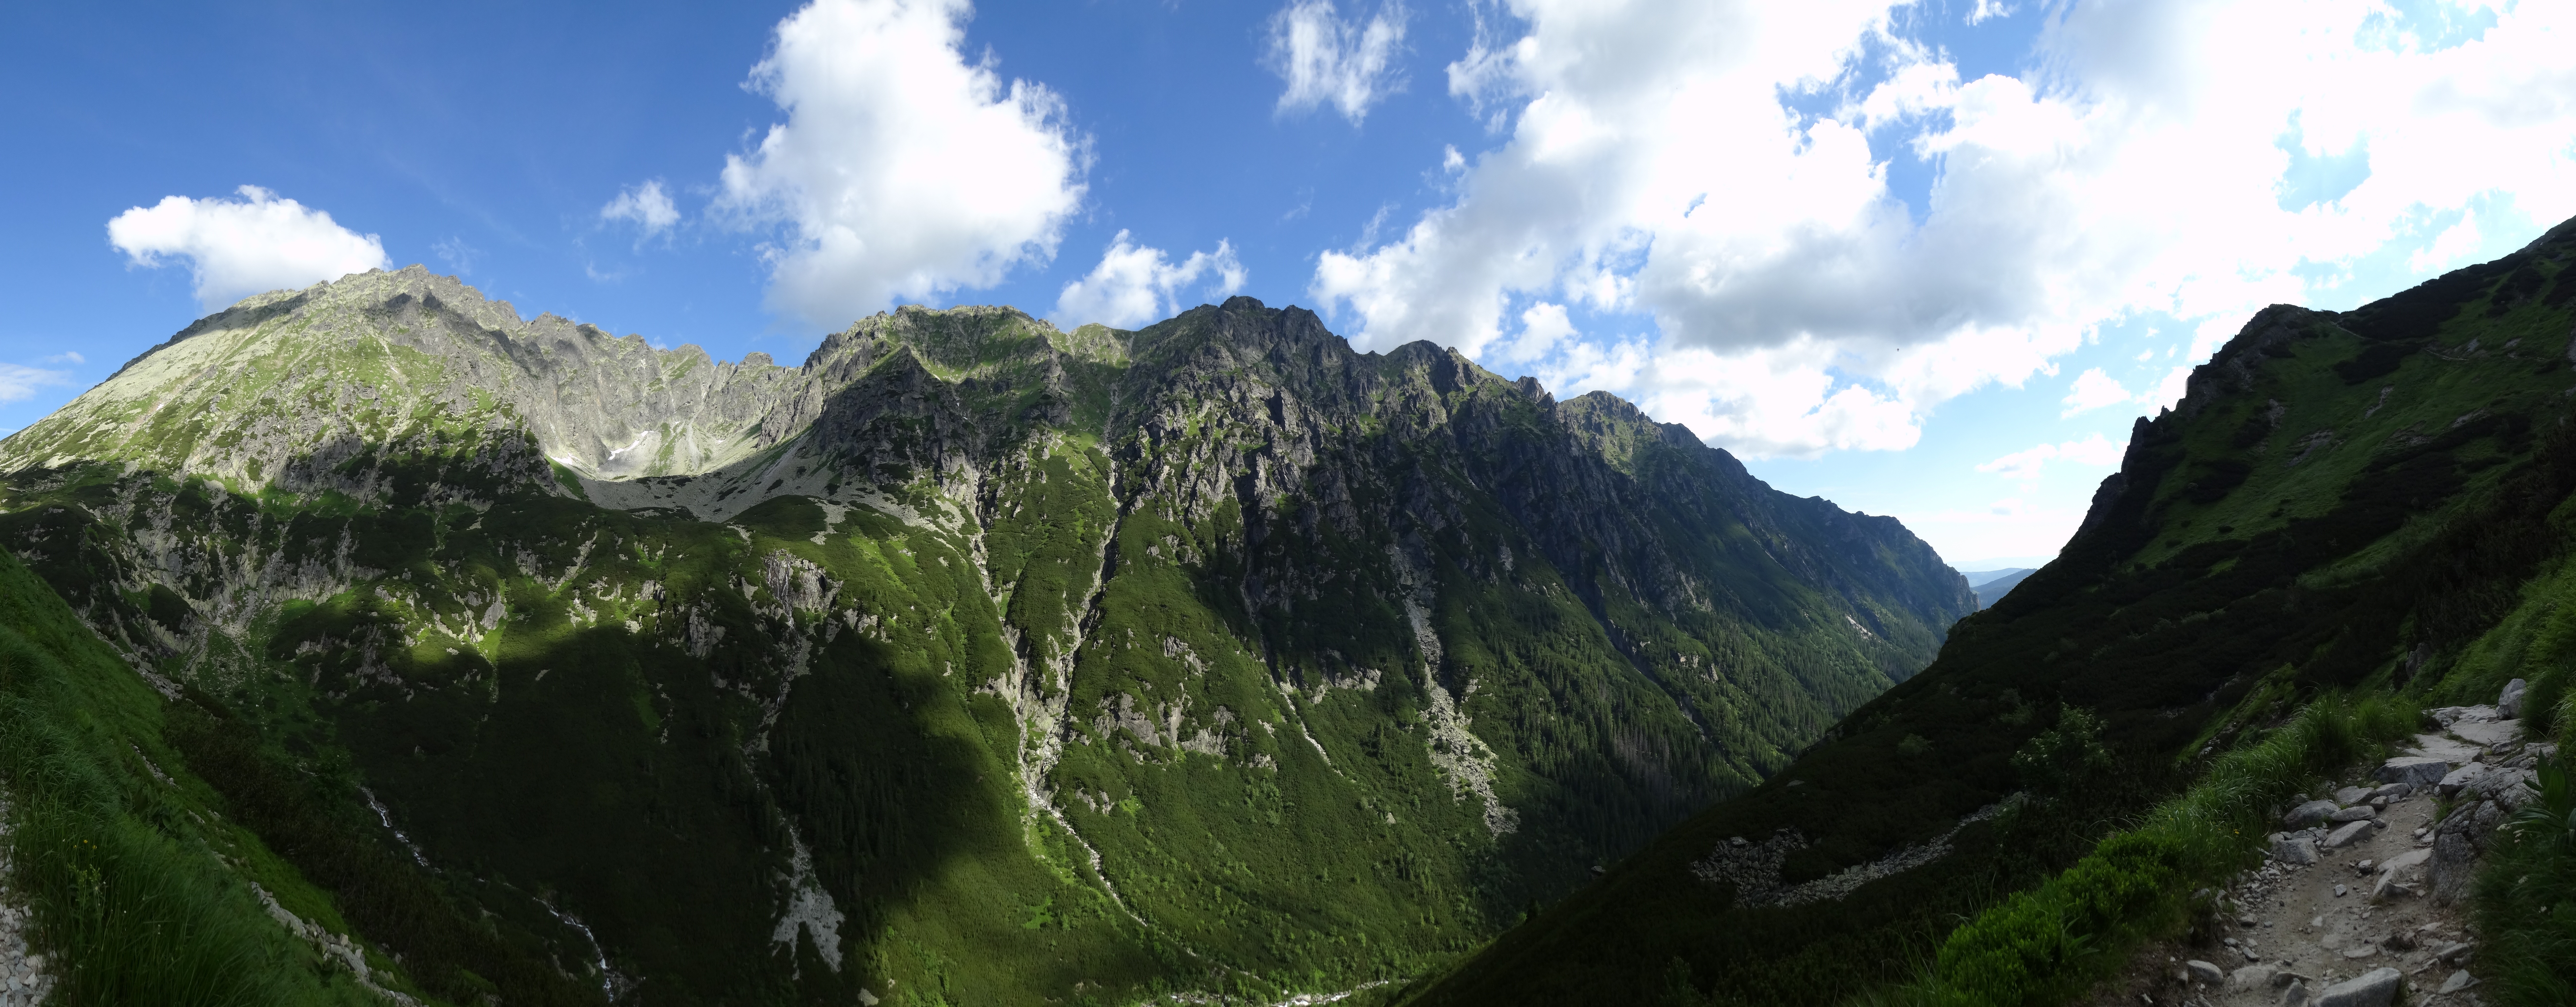
landscape, nature, mountain, adventure, valley, mountain range, fjord, terrain, ridge, massif, mountains, alps, ravine, plateau, fell, tatry, landform, the high tatras, mountain pass, geographical feature, mountainous landforms